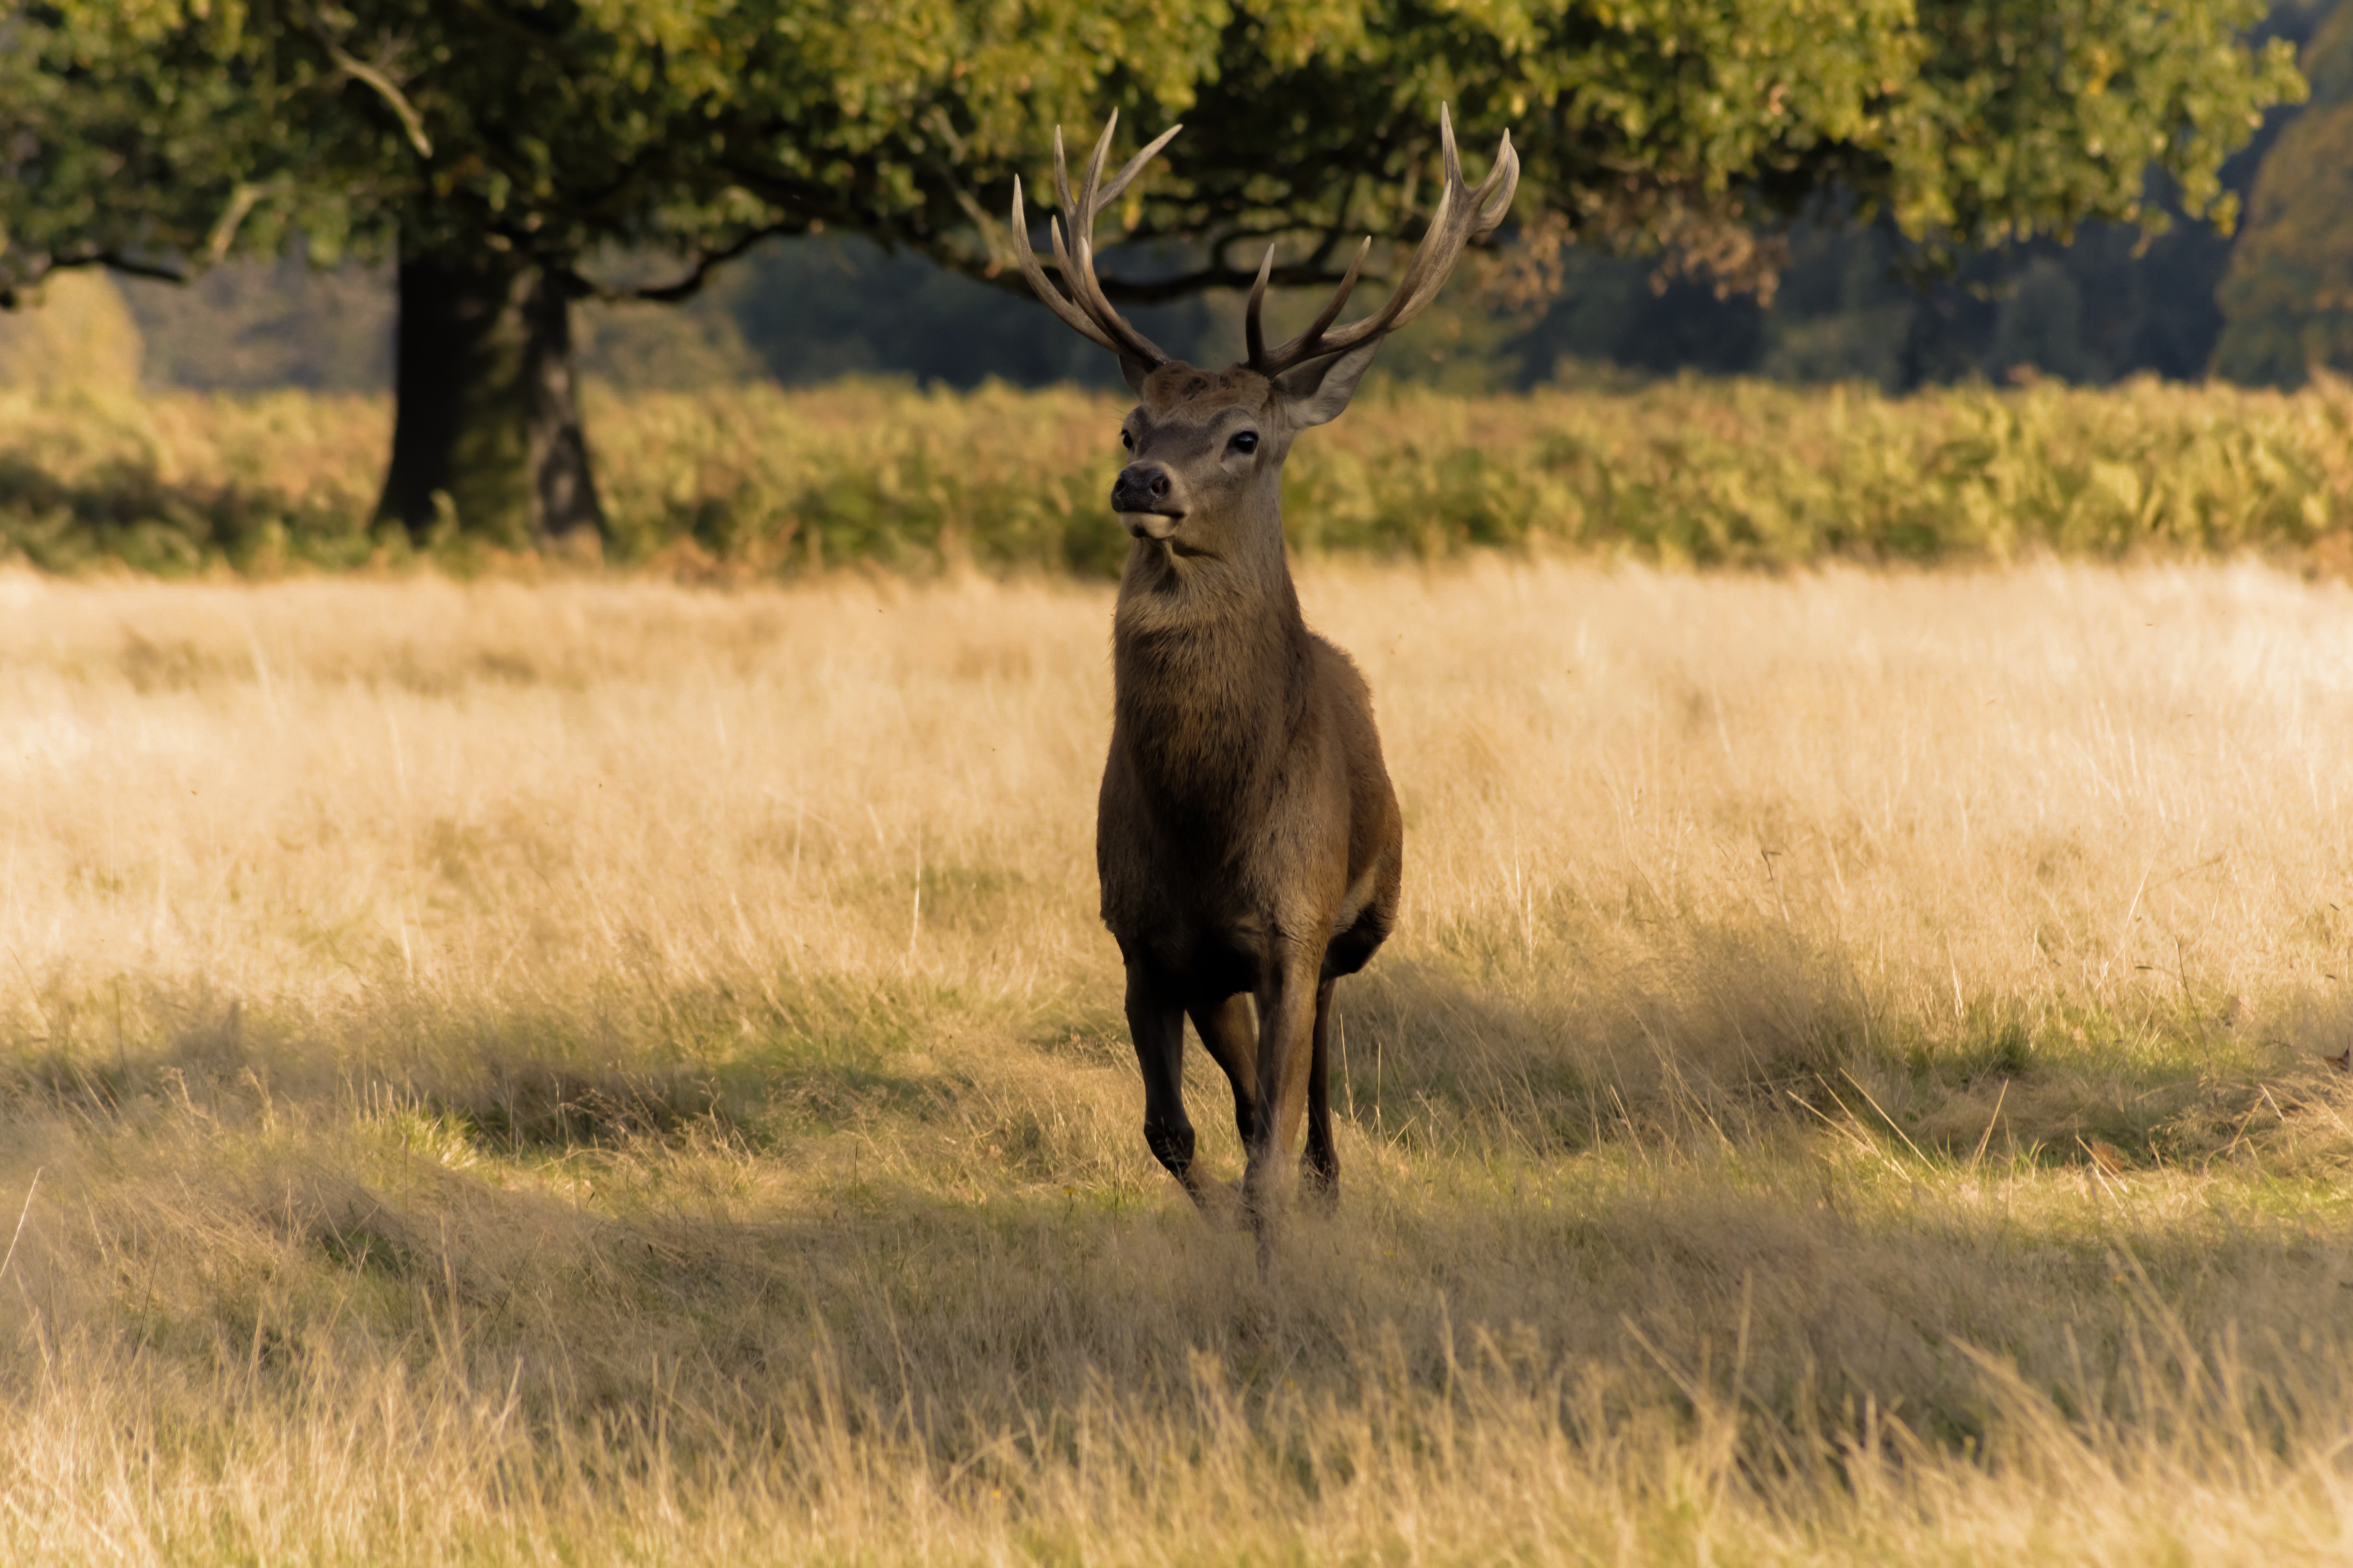
nature, silhouette, meadow, prairie, fall, animal, male, wildlife, wild, deer, horn, fur, coat, stag, natural, brown, mammal, fauna, savanna, fawn, plain, doe, grassland, reindeer, vertebrate, hunt, antlers, hunting, safari, buck, elk, white tailed deer